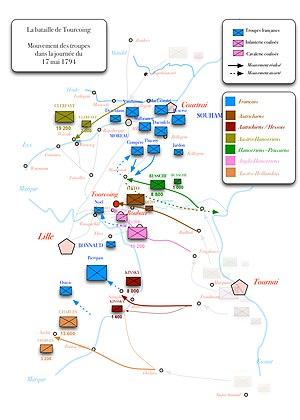
Mouvements de troupes du 17 mai 1794.
La bataille de Tourcoing eut lieu le 18 mai 1794, dans le nord de la France, et se solda par une victoire des Français commandés par le général Souham et le général Moreau, sur les Britanniques commandés par Frederick, duc d'York et Albany, et les Autrichiens par le prince de Cobourg.